Consul (representative)

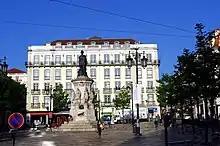
This building on in Lisbon, Portugal, was the site of the Consulate-General of Brazil for more than a century.

In classical Greece, some of the functions of the modern consul were fulfilled by a proxenos, which means an arrangement which a citizen (chosen by the city) hosted foreign ambassadors at his own expense, in return for honorary titles from the state. Unlike the modern position, this was a citizen of the host polity (in Greece, a city-state). The proxenos was usually a wealthy merchant who had socioeconomic ties with another city and who helped its citizens when they were in trouble in his own city. The position of proxenos was often hereditary in a particular family. Modern honorary consuls fulfill a function that is to a degree similar to that of the ancient Greek institution.